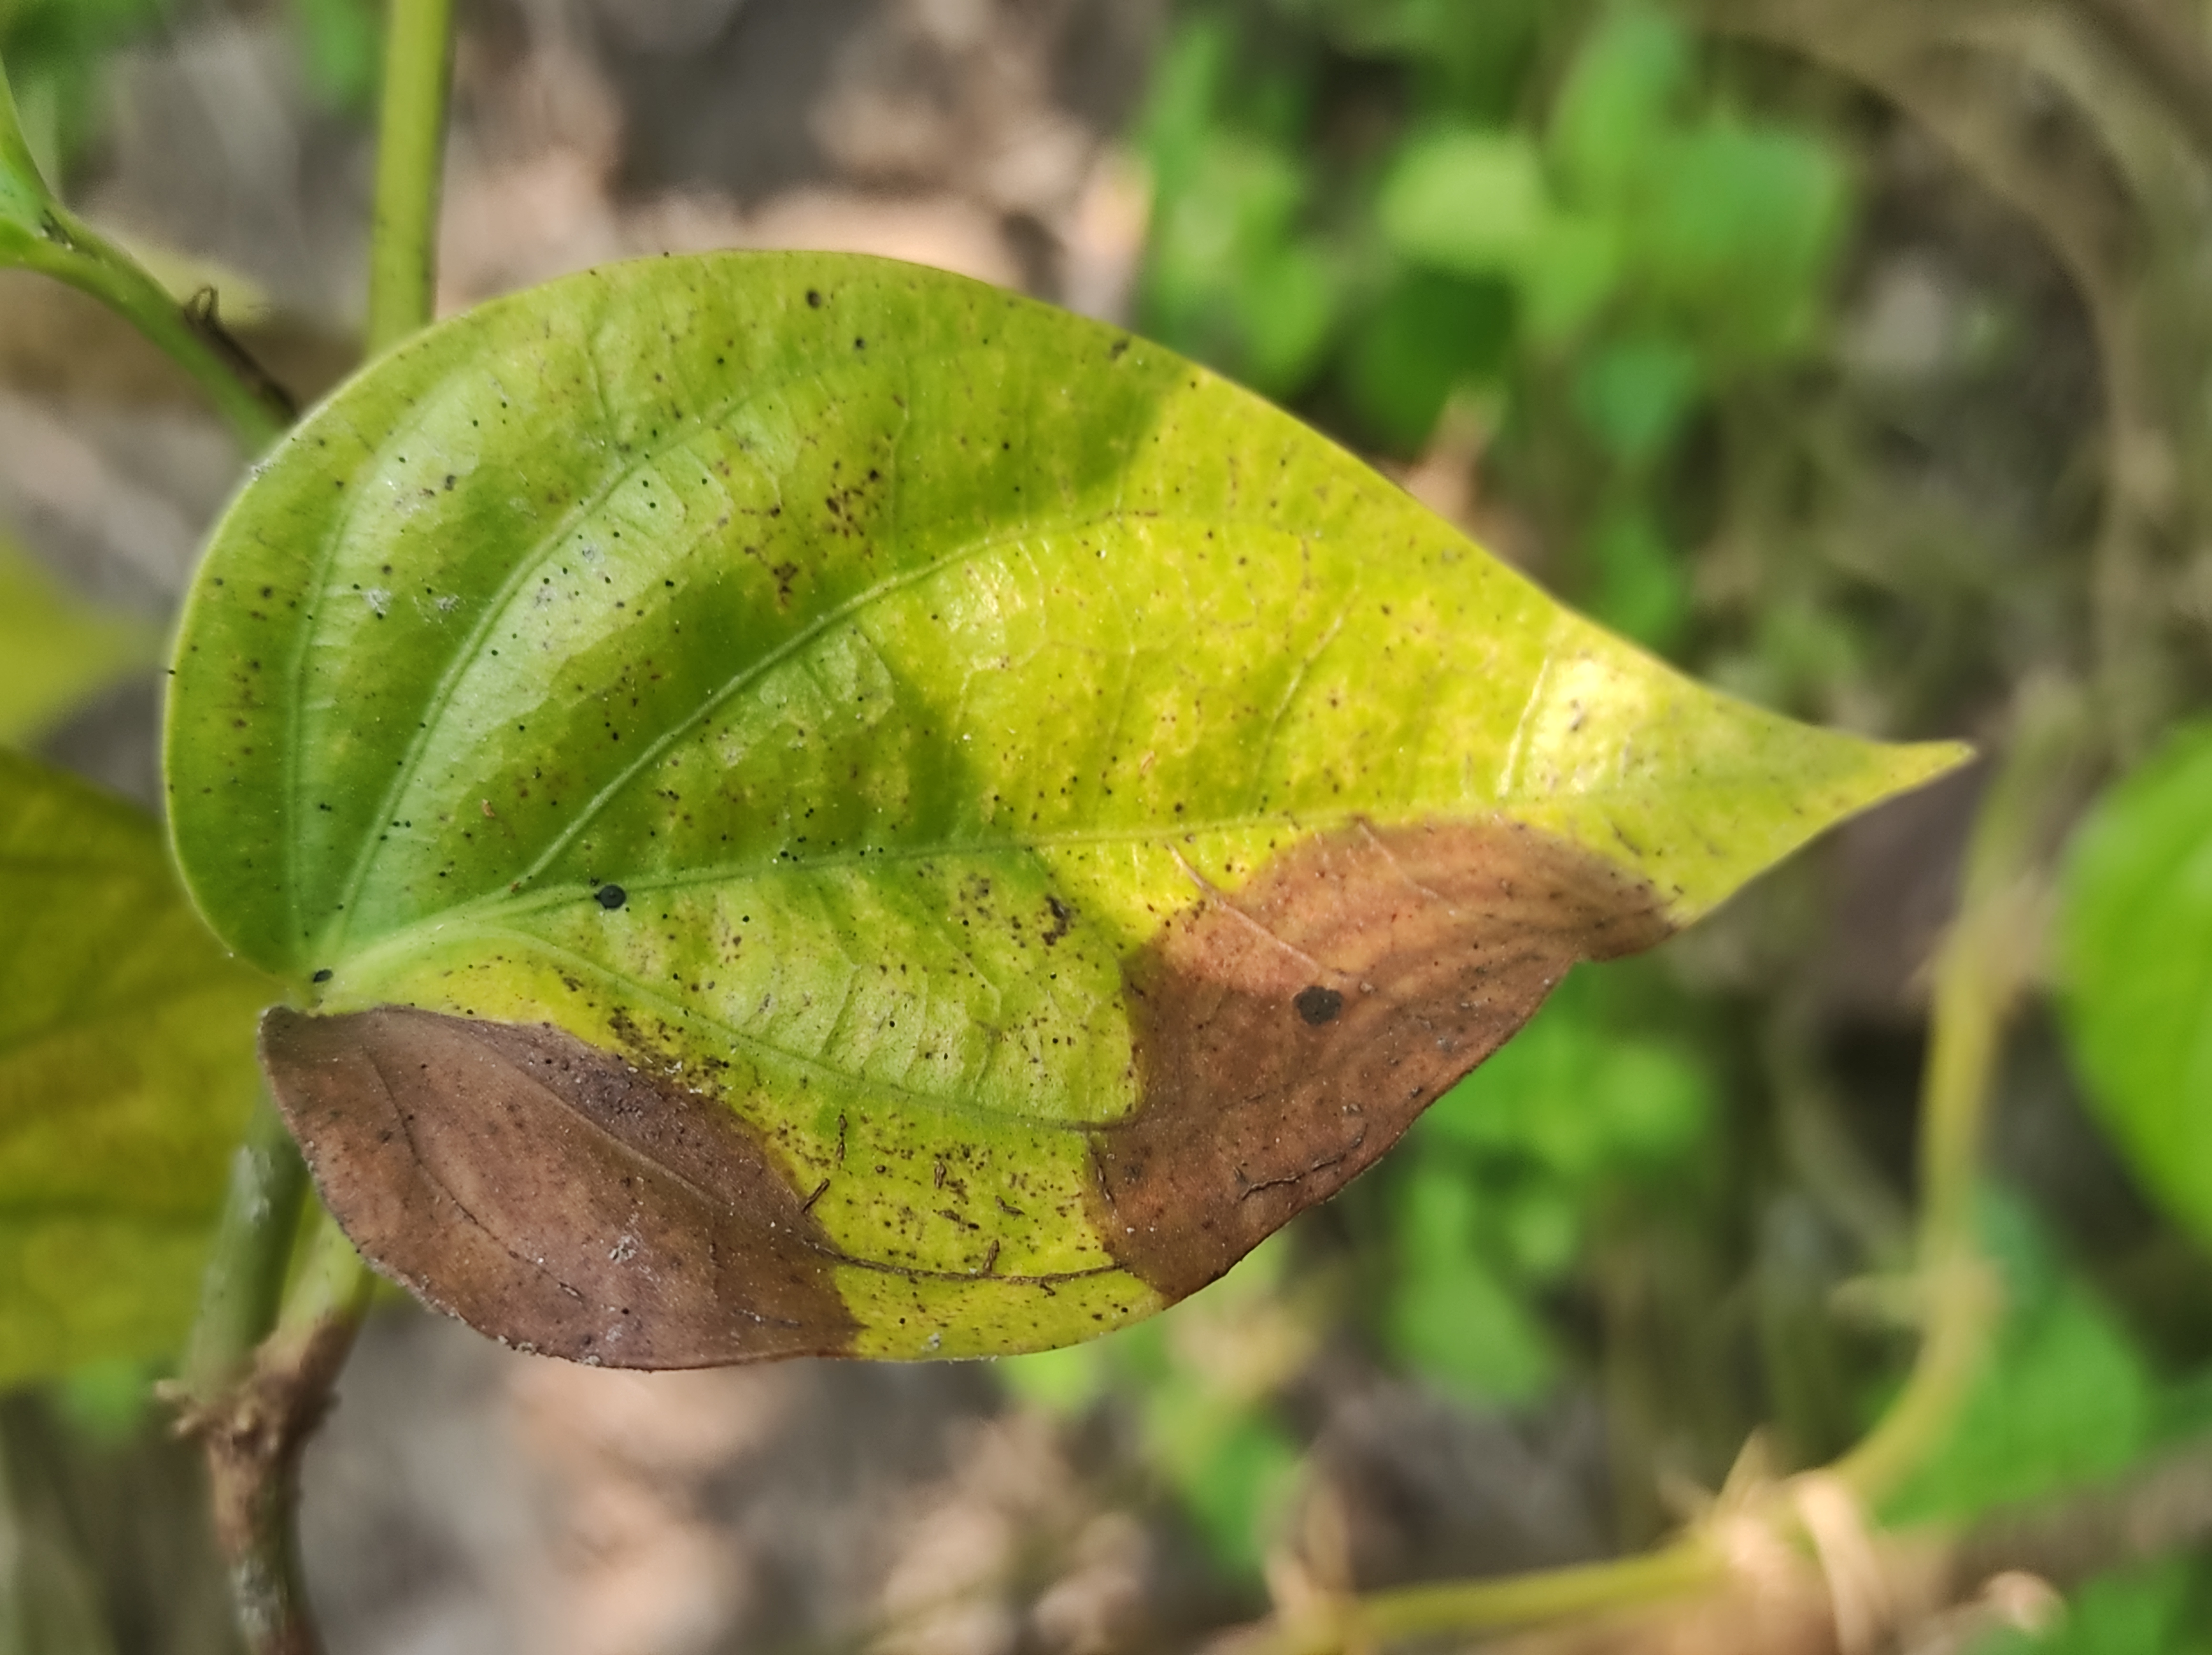
Label: Fungal_Brown_Spot_Disease